Berlin Innsbrucker Platz station

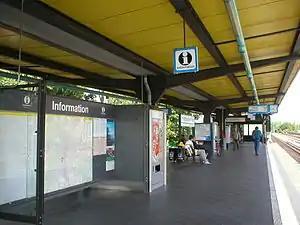

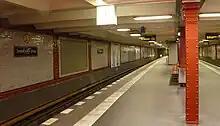
Platform view of U4

Berlin Innsbrucker Platz is a railway station in the Schöneberg district of Berlin and located on the square of the same name. It is served by the Ringbahn lines , and of the Berlin S-Bahn. It is also the terminus of the U-Bahn line .